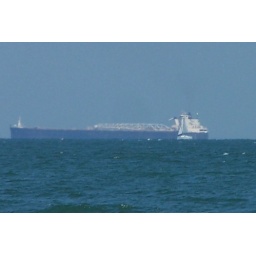
Cargo ship with a small sailboat in front of it for scale.